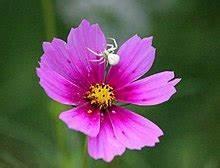
spider